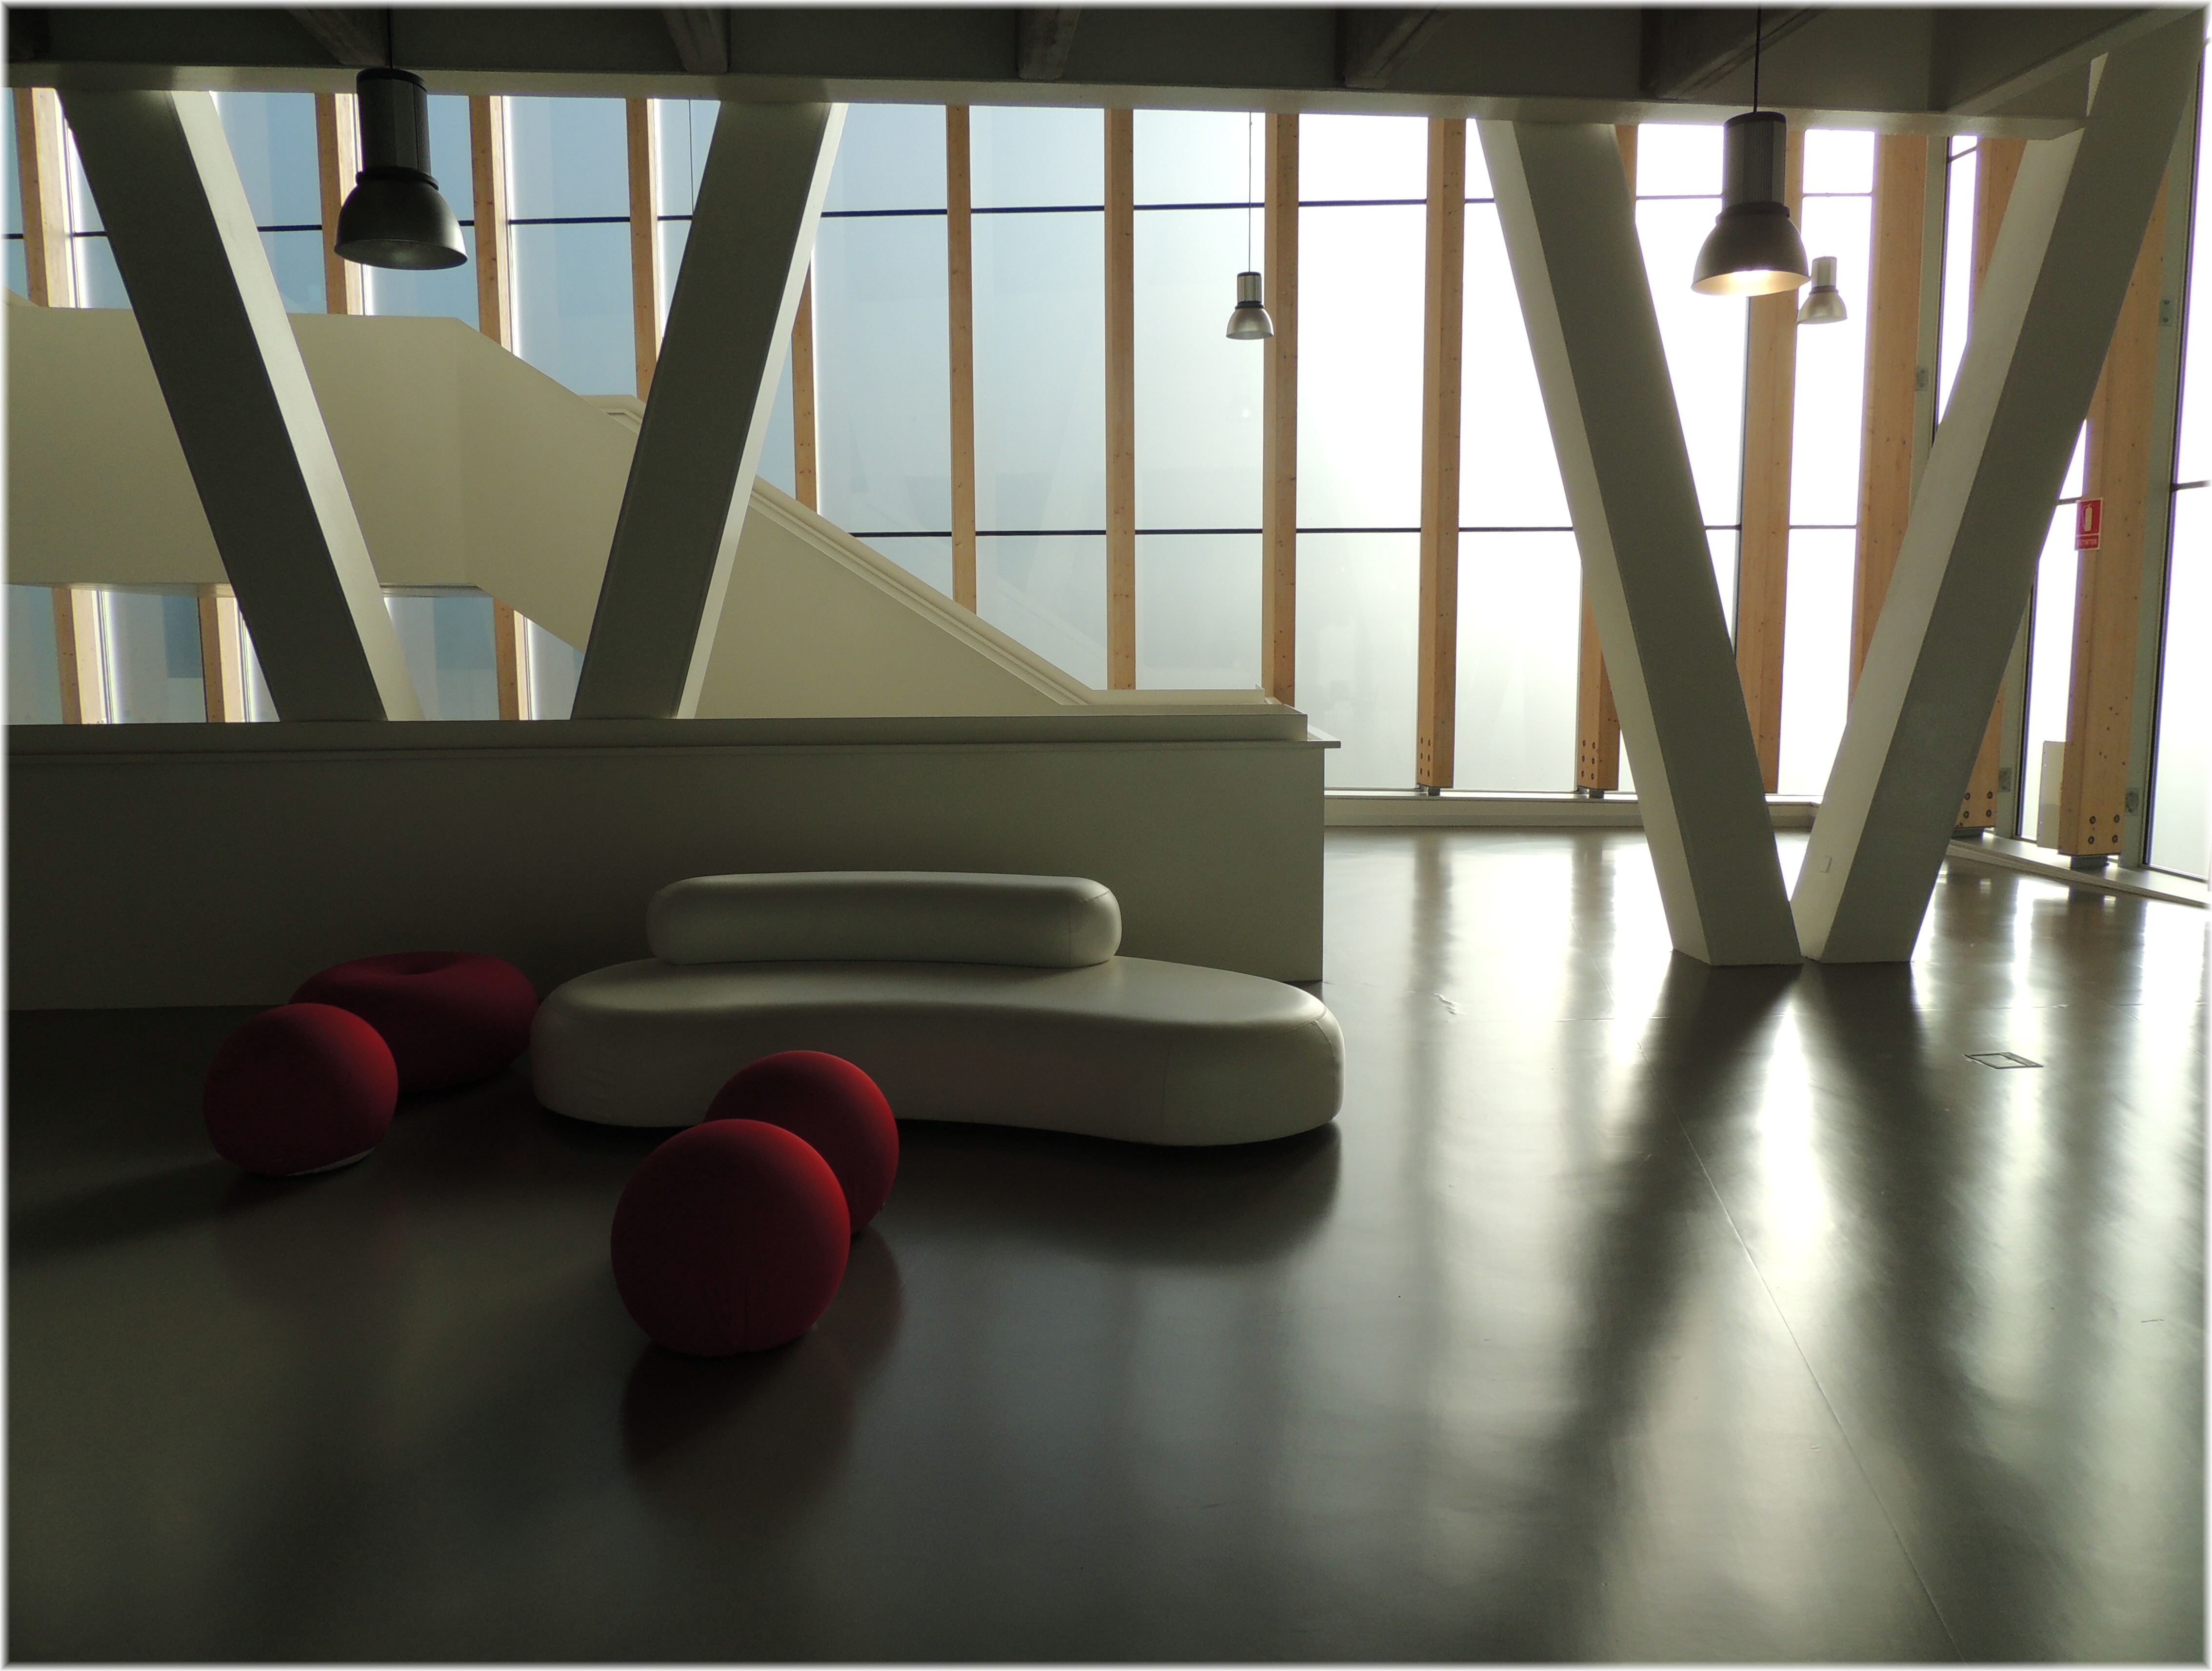
table, structure, wood, floor, furniture, room, interior design, design, shape, flooring, window covering